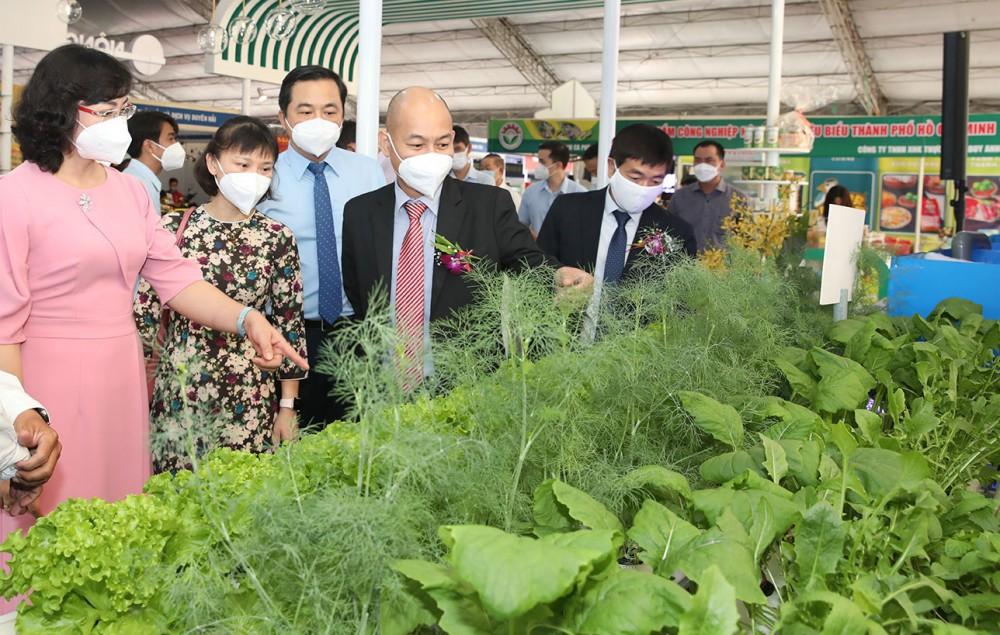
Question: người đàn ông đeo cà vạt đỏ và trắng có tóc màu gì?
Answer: ông ấy bị hói